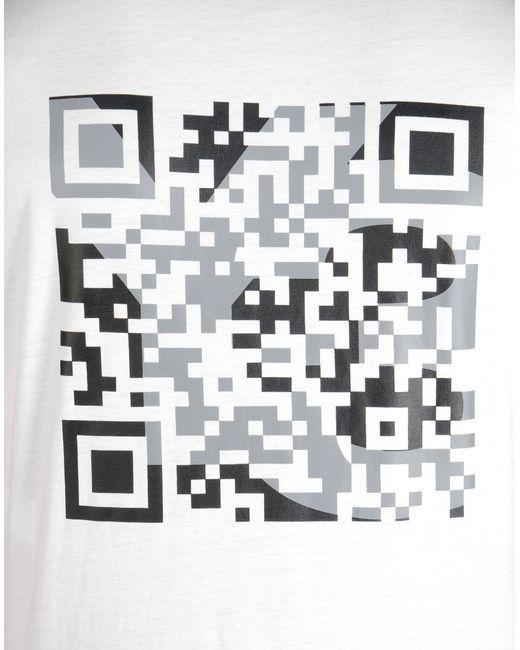
vestments code Hemd in weißer Farbe